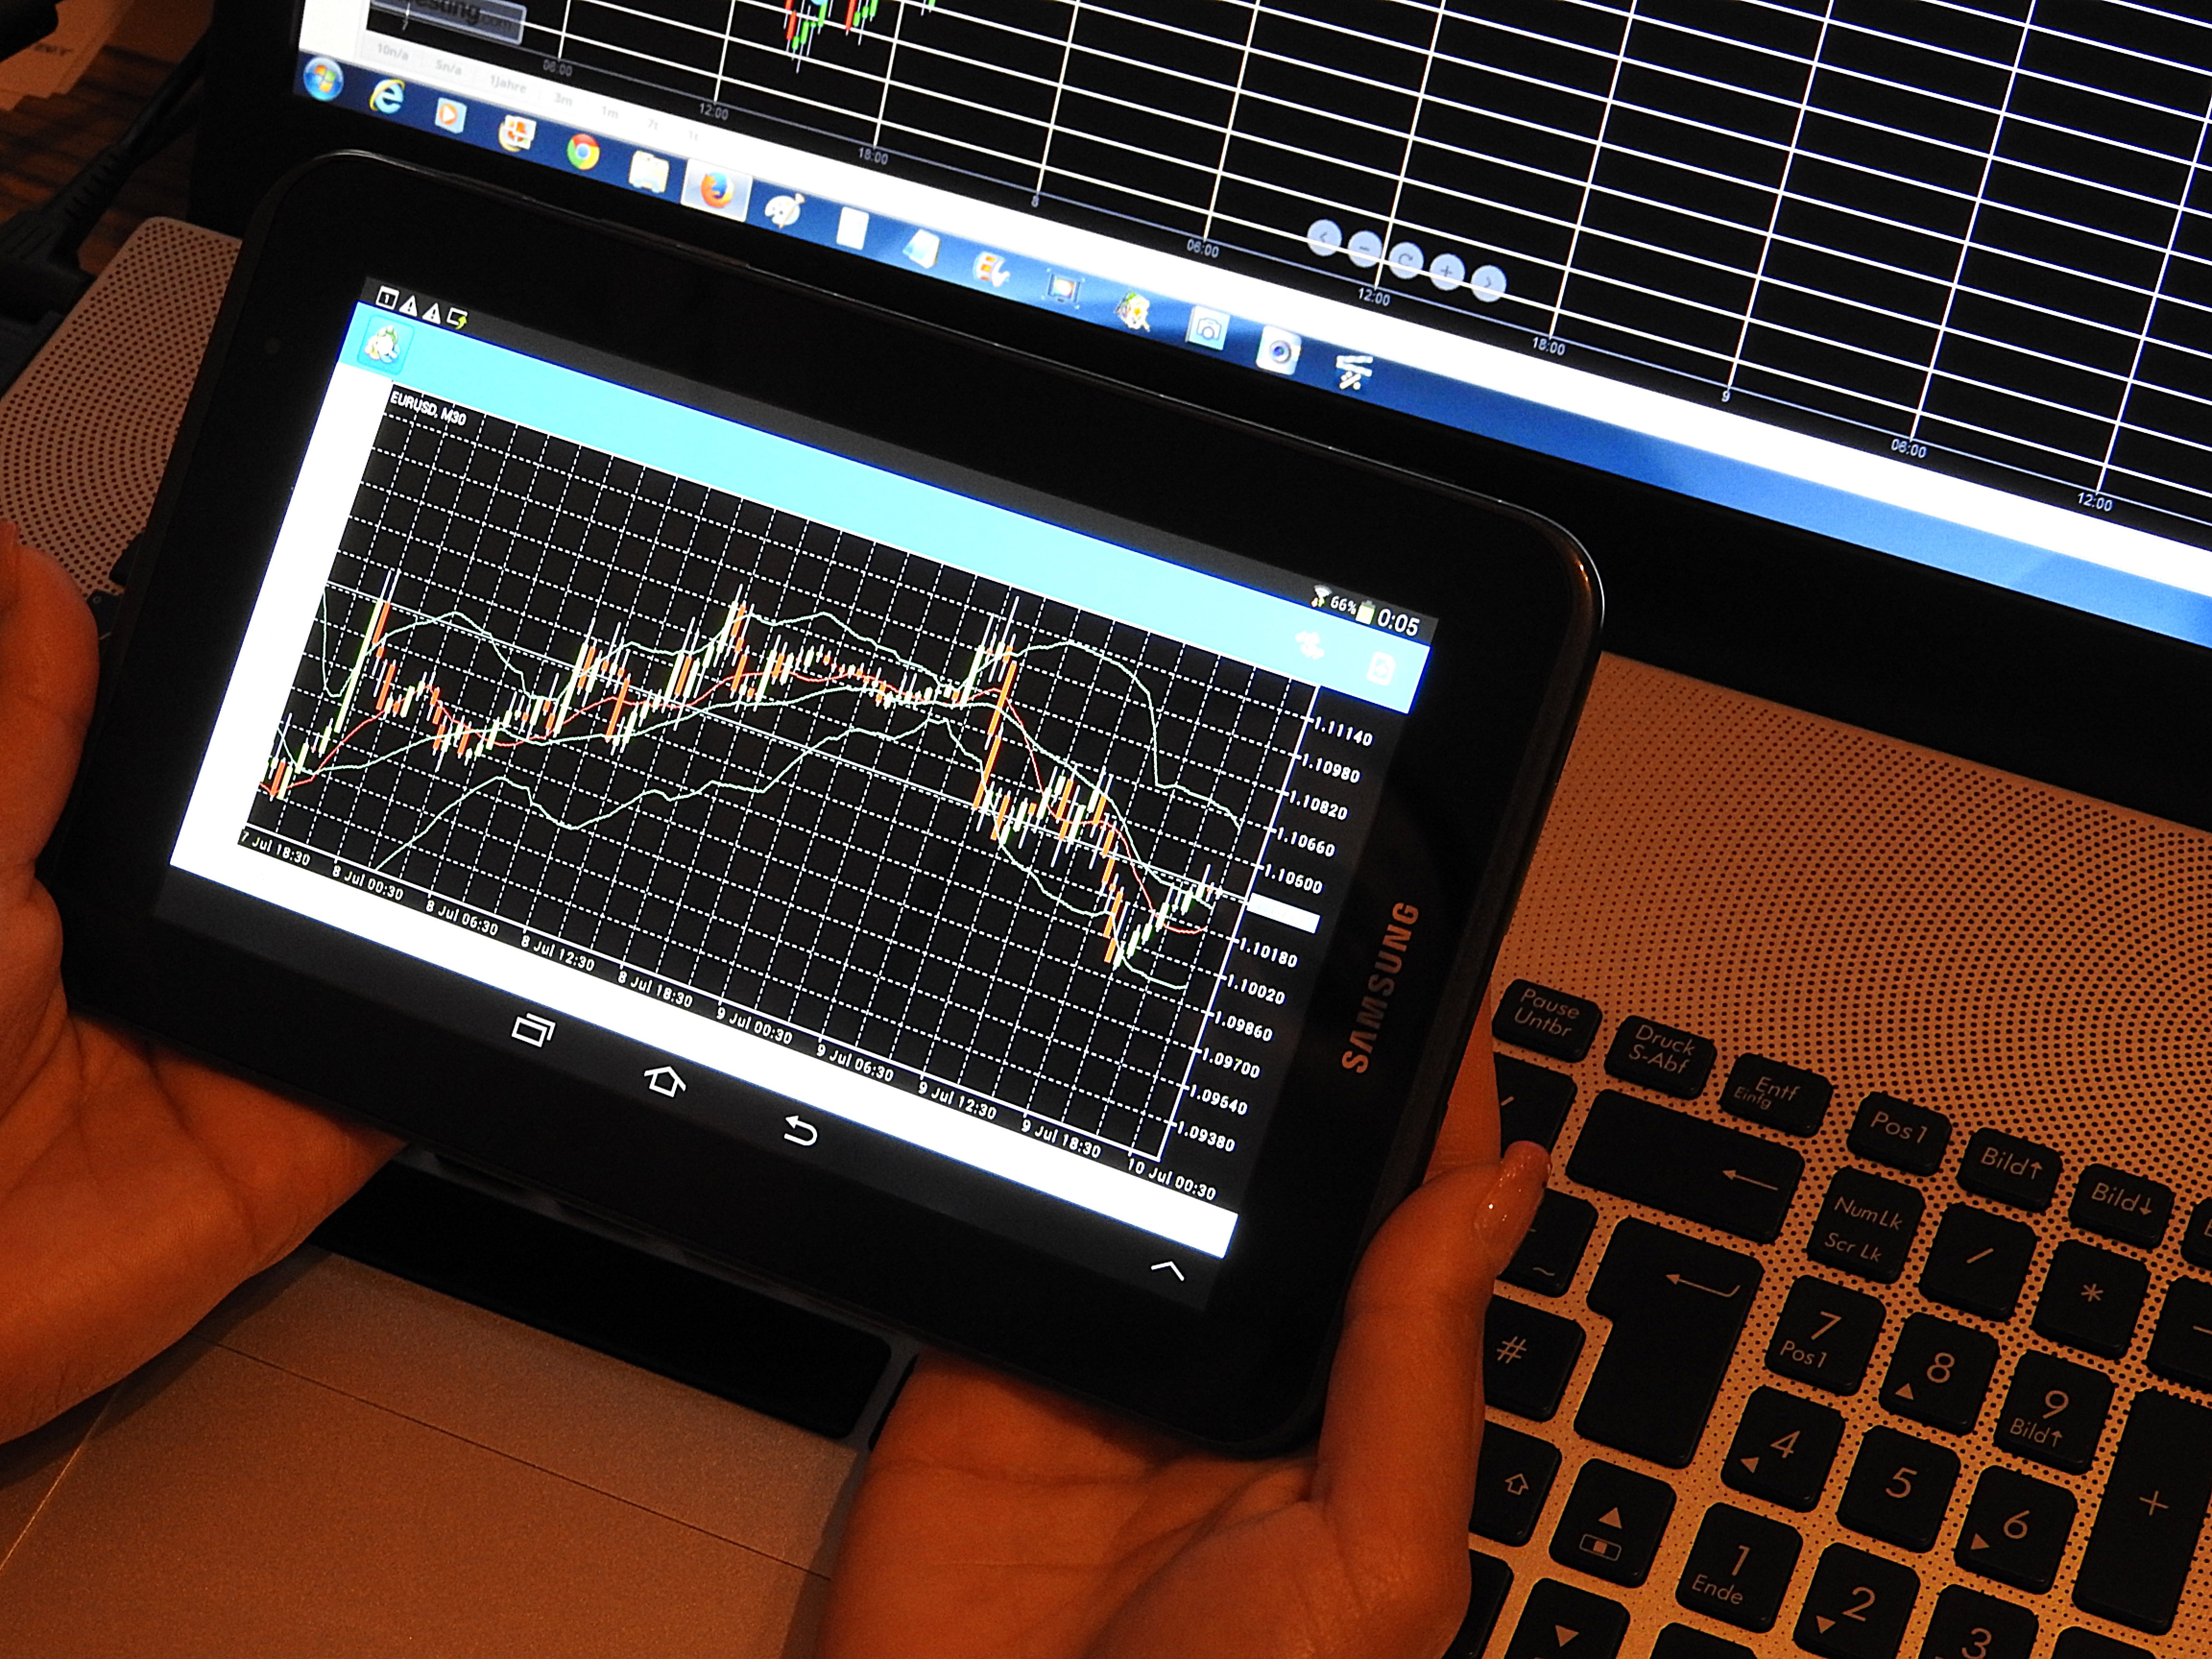
light, technology, tablet, chart, pc, analysis, trading, forex, personal computer, personal computer hardware, display device, electronic instrument, audio engineer